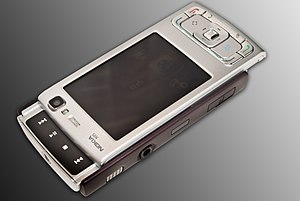
Nokia N95 / Funktioner
The N95's særlige multimedia taster kommer til syne via 2-vejs slider'en
N95 er Nokias første mobiltelefon med integreret GPS og HSDPA og en kamerafunktion på 5 megapixel. Nokia lancerede N95 under sloganet "It's what computers have become" eller på dansk: "Dette er, hvad computere har udviklet sig til" med henvisning til N95's muligheder grundet blandt andet styresystemet Symbian OS S60 3rd Edition Feature Pack 1, hvilket også er en nyskabelse i N95. Designmæssigt prøver Nokia også noget nyt med N95. N95 er den første Nokia-telefon som har 'double slider' design, hvilket vil sige at slides telefonens underdel til den ene side kommer et normalt T9 tastatur frem, hvorimod slides underdelen den anden vej kommer traditionelle medieknapper til syne og telefonens skærm skifter til landscape. N95 blev præsenteret på Nokias Open Studio 2006 d. 26. september 2006.